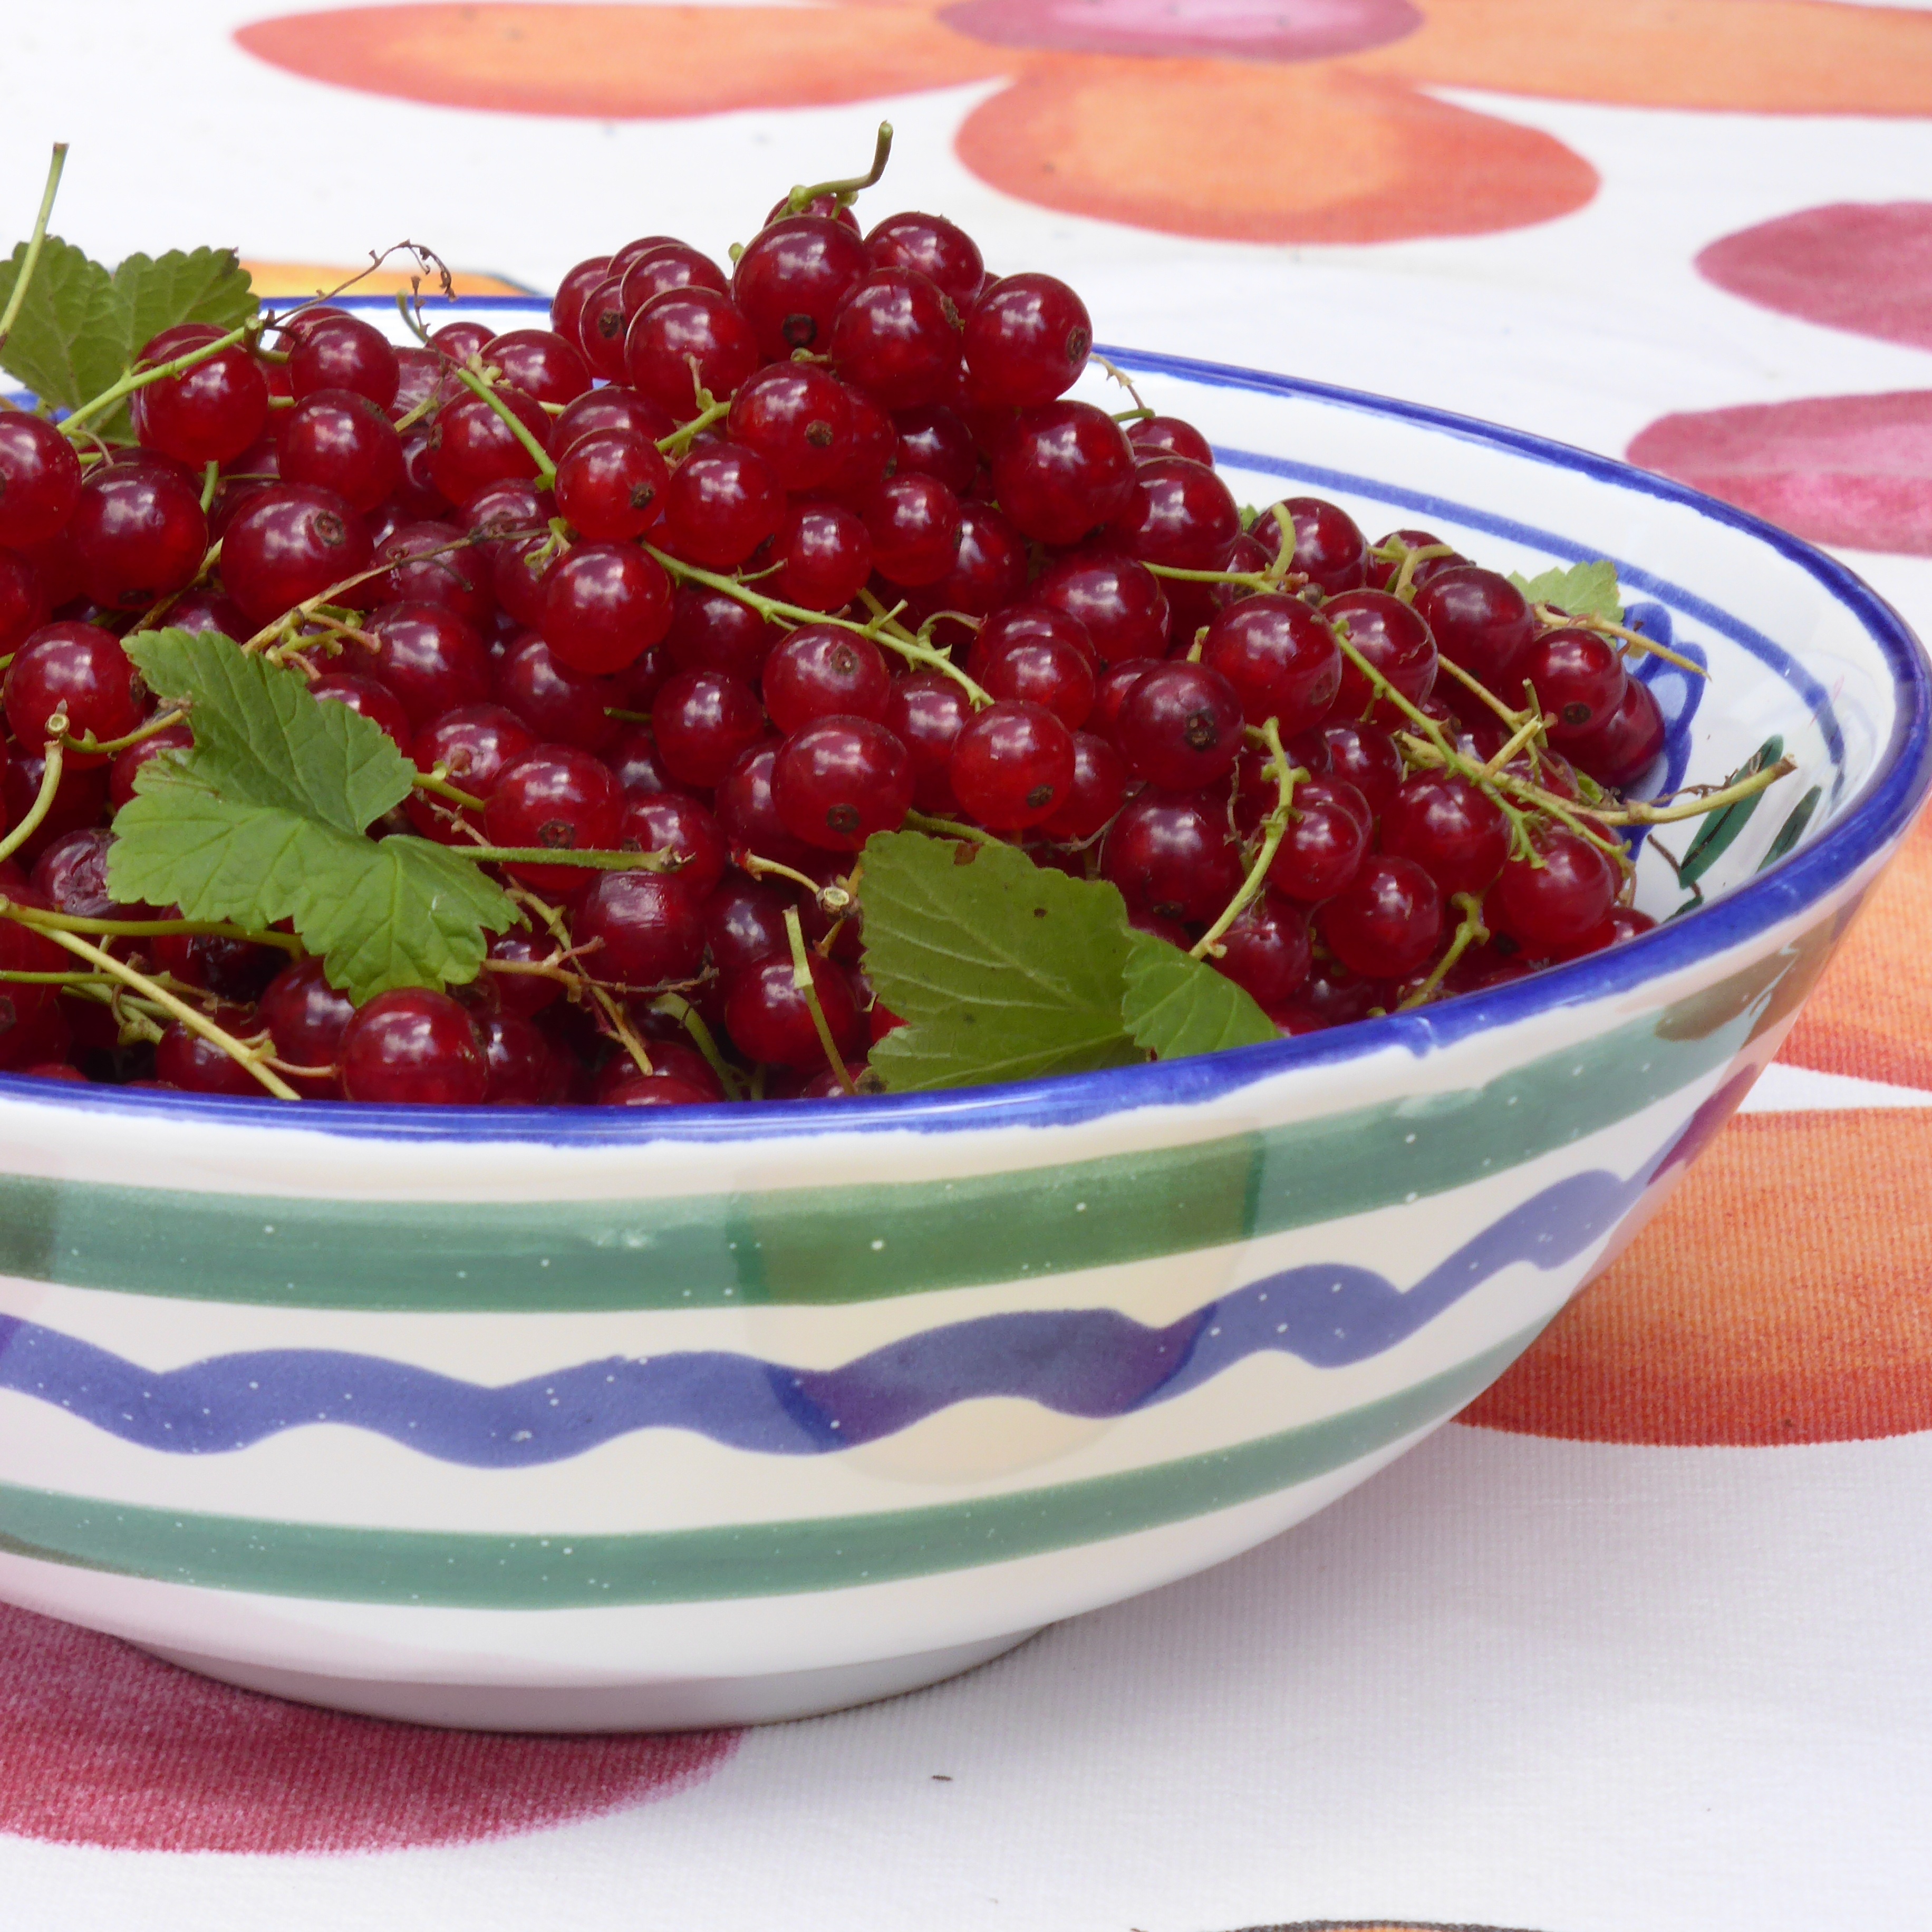
plant, fruit, berry, sweet, food, red, produce, berries, soft fruit, flowering plant, summer fruit, currants, red currant, garden currant, land plant, frutti di bosco